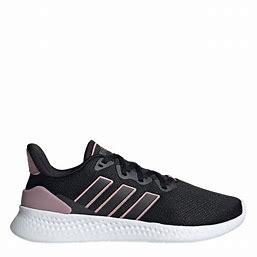
Brand: Adidas
Model: Puremotion